Running injuries

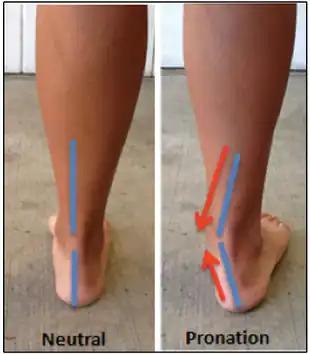
Pronation, neutral, and supination placements of the right ankle. The ankle and foot naturally pronate and supinate by about 5 degrees while walking or running. The red arrows indicate excessive pronation.

In general, overuse injuries are the result of repetitive impact between the foot and the ground. With improper running form, the force of the impact can be distributed abnormally throughout the feet and legs. Running form tends to worsen with fatigue. When moving at a constant pace along a straight path, a symmetrical gait is considered to be normal. Asymmetry is considered to be a risk factor for injury. One study attempted to quantify the change in running form between a rested and fatigued state by measuring asymmetrical running gait in the lower limbs. The results showed that "knee internal rotation and knee stiffness became more asymmetrical with fatigue, increasing by 14% and 5.3%, respectively." These findings suggest that focusing on proper running form, particularly when fatigued, could reduce the risk of running-related injuries. Running in worn-out shoes may also increase the risk of injury, and altering the footwear might be helpful. These injuries can also arise due to a sudden increase in the intensity or amount of exercise.